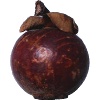
Label: Mangostan 1